Nuovi Argomenti

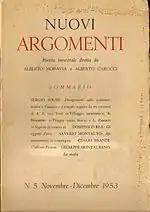
Nuovi Argomenti of 1953 No. 5.

"Nuovi Argomenti" was founded by Alberto Carrocci and Alberto Moravia in Rome in 1953. Soon, they were joined by Pier Paolo Pasolini. He coedited the magazine with Moravia. During this period, the magazine was published on a bimonthly basis.